Quentin Cooper

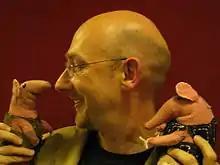
Cooper with two of the original Clangers, brought in to one of his BBC radio programmes

From 1999 to 2013 he presented "Material World" on Radio 4. Described by the Radio Times as "the most accessible, funny and conversational science programme on radio" and by Bill Bryson as "quite the best thing on radio", in the 2011 BBC Trust review of impartiality and accuracy of the BBC's coverage of science it was singled out for "particular praise".